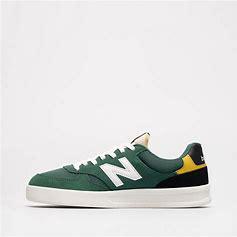
Brand: New
Model: Balance New Balance 300